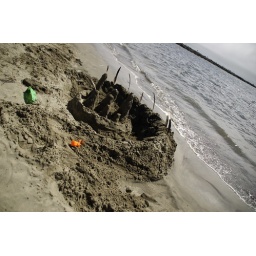
Feathers in a sand castle